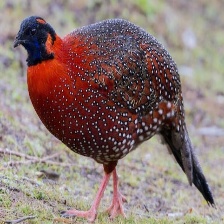
Species: SATYR TRAGOPAN
Scientific name: TRAGOPAN SATYRA